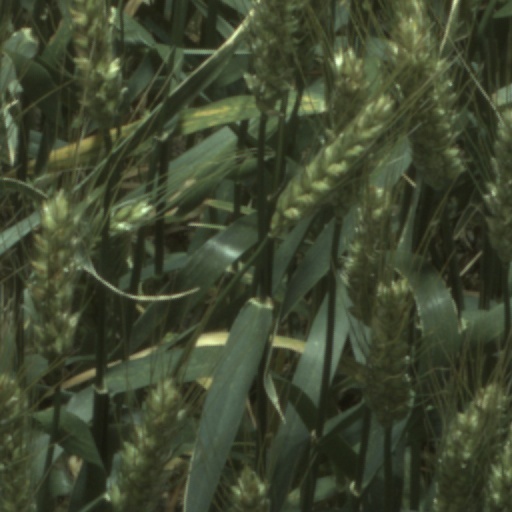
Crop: wheat